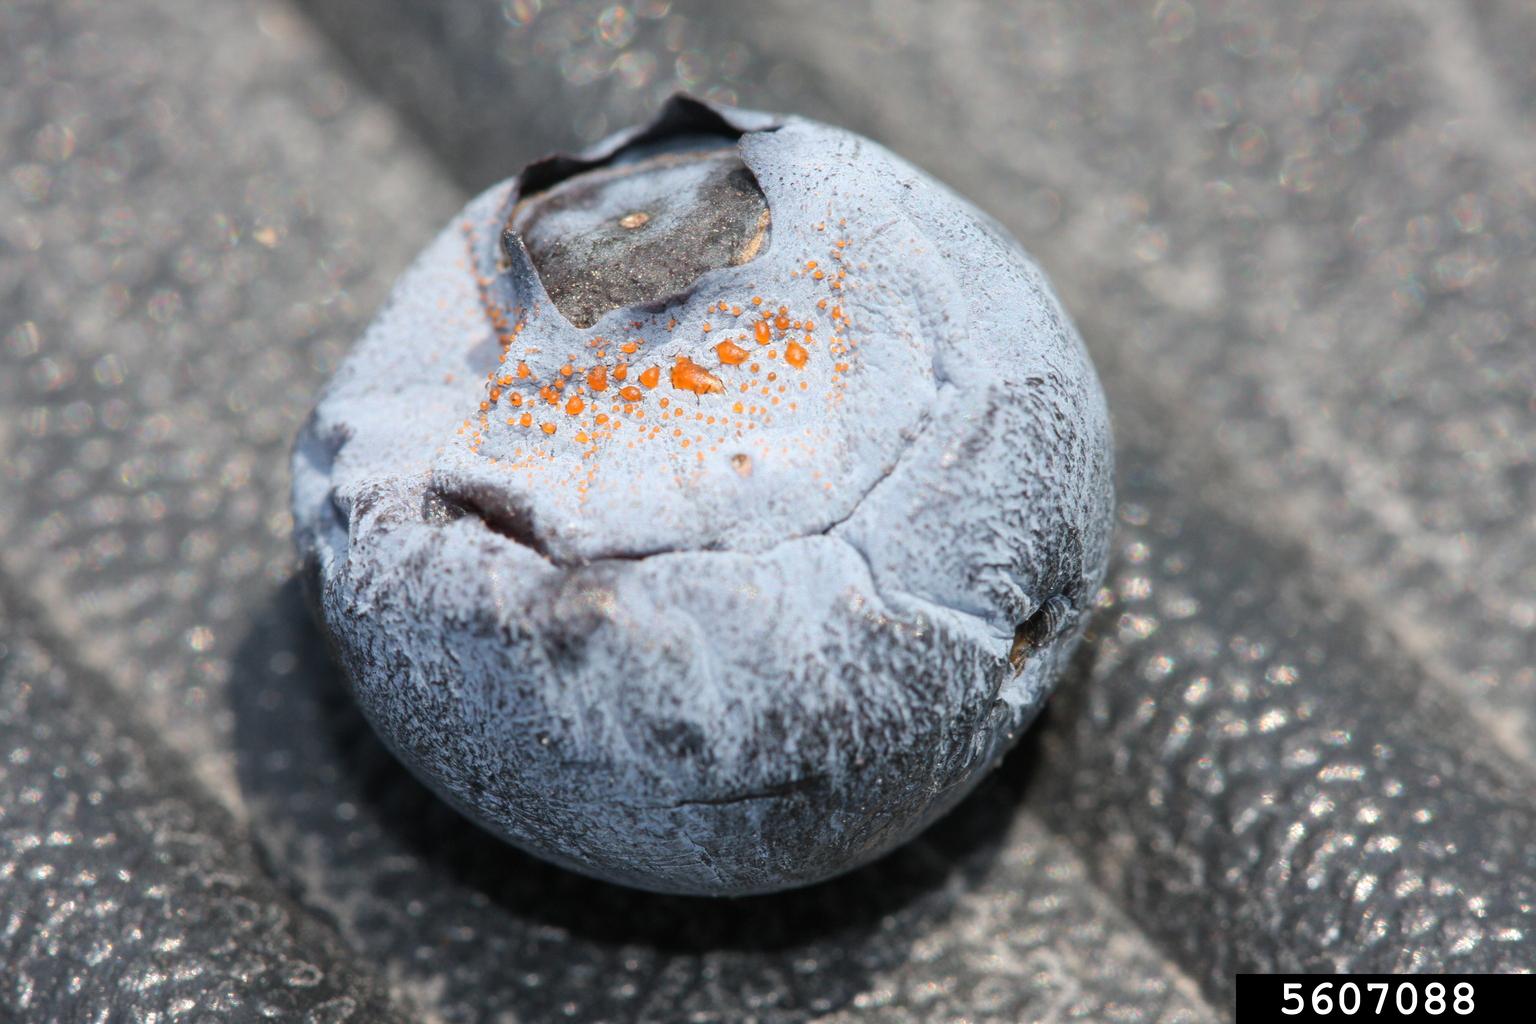
Plant: Blueberry
Disease: blueberry anthracnose